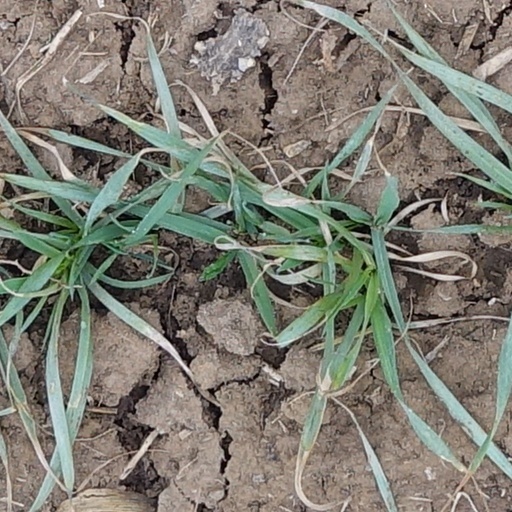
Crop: wheat